Ville Kyrönen

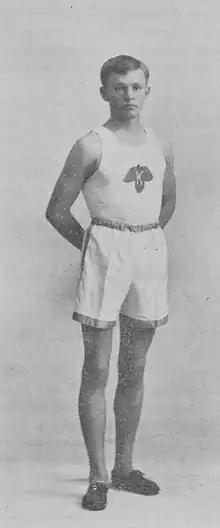
Runner Kyronen

Ville Kyrönen (14 January 1891 – 24 May 1959) was a Finnish long-distance runner. Kyrönen won a silver medal in the team cross country event at the 1912 Summer Olympics. He also ran in the marathon at the 1924 and 1932 Summer Olympics. He moved to the United States where he had his own bakery in Finntown, Brooklyn, New York.